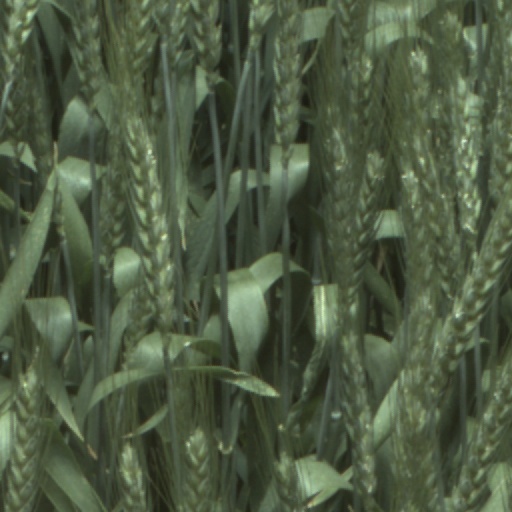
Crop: wheat